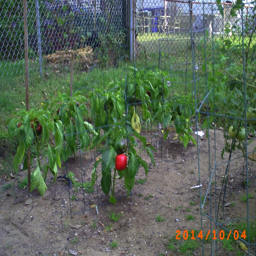
almost ready pepper on one of the plants